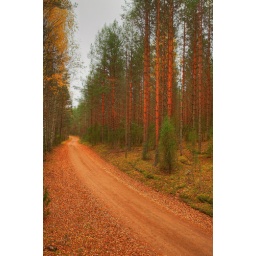
A forest road in Komio nature reserve in Pilpala, Loppi, Finland.Pole aerial at 5 meters.